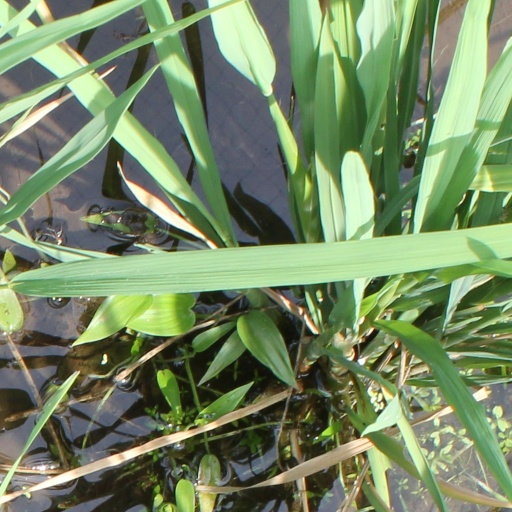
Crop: rice